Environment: real
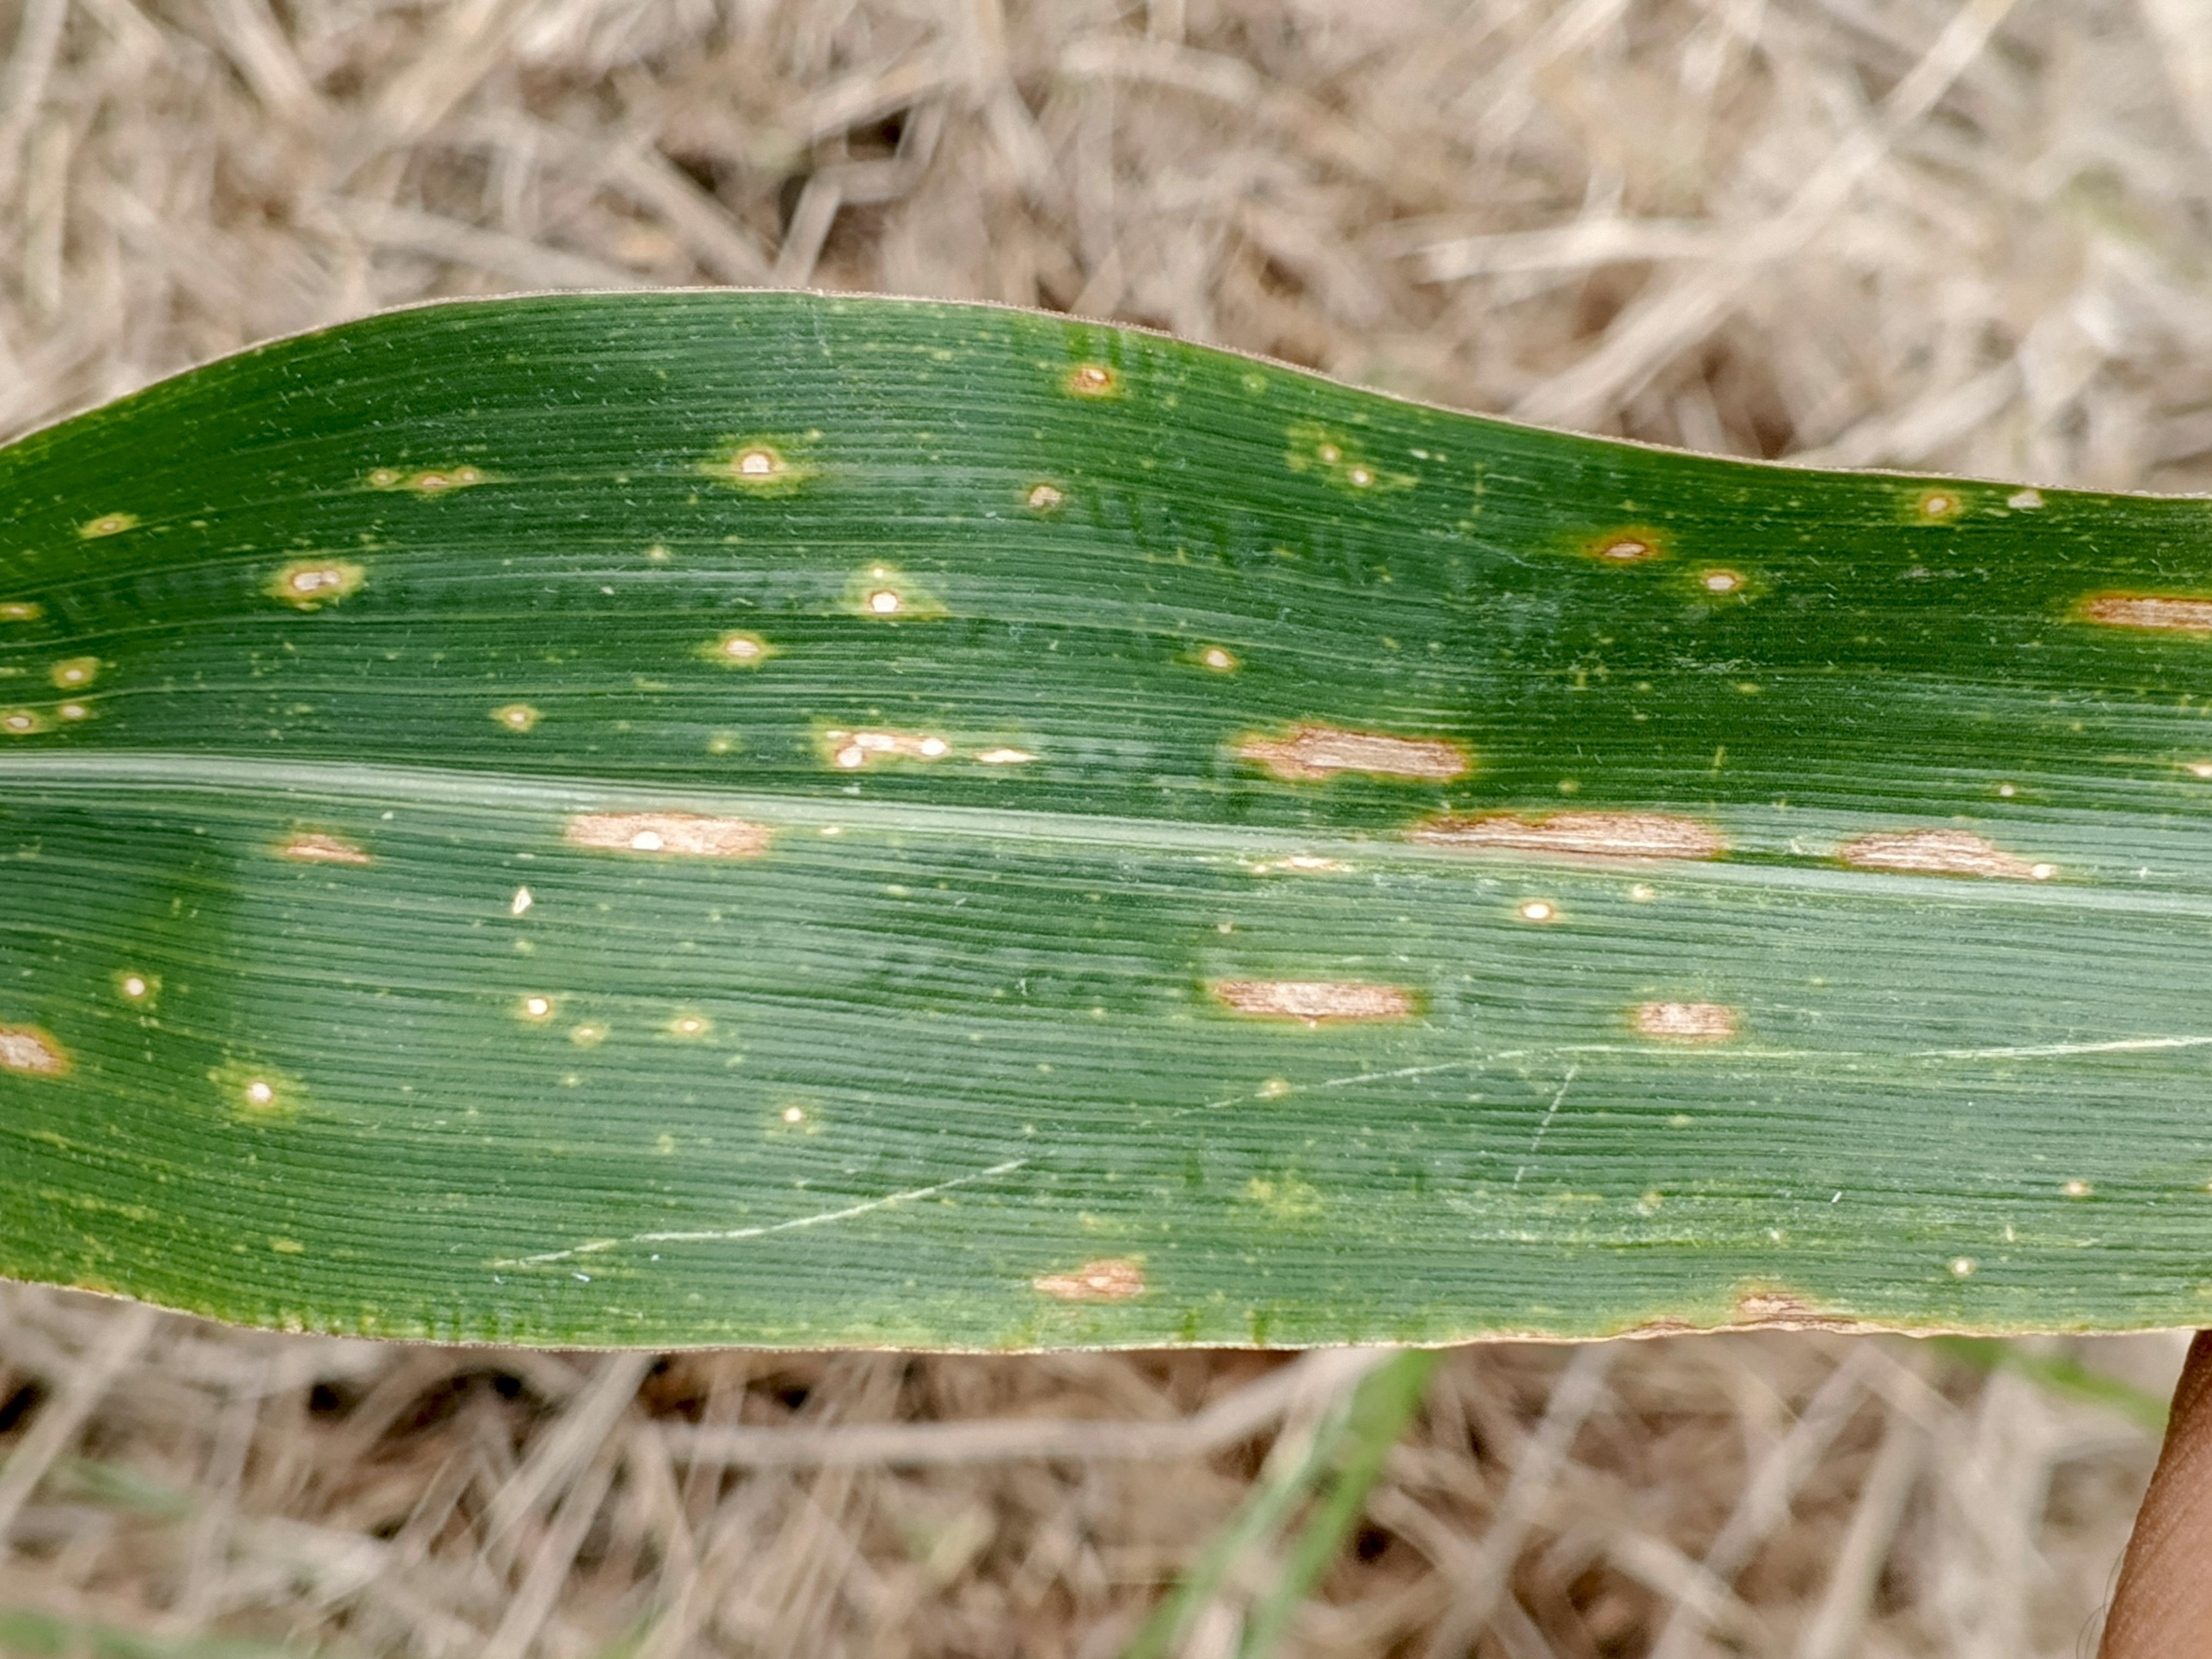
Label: gray_leaf_spot